Dropbox

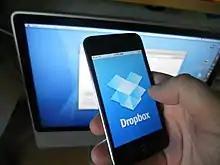
Mobile

The Dropbox software enables users to drop any file into a designated folder. The file is then automatically uploaded to Dropbox's cloud-based service and made available to any other of the user's computers and devices that also have the Dropbox software installed, keeping the file up-to-date on all systems. When a file in a user's Dropbox folder is changed, Dropbox only uploads the pieces of the file that have been changed, whenever possible.